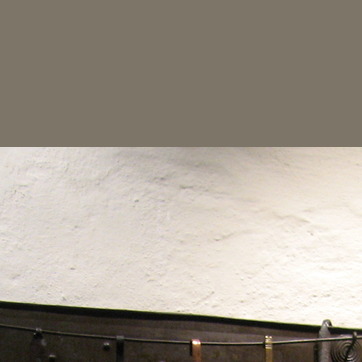
Material: painted